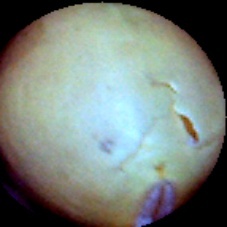
Label: Skin-damaged